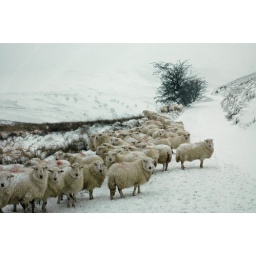
sheep in snow on mountain road from Bala, shot through windscreen of 4x4 (hence slight distortion in top left of frame)